Old Engine Company 26 (Washington, D.C.)

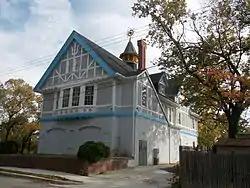
Old Engine Company 26 building in 2014

Old Engine Company No. 26, also known as the Langdon Firehouse and Chemical Company No. 3, located at 2715 22nd Street, NE, Washington, D.C. is a historic firehouse built in 1908 and listed on the National Register of Historic Places in 2007.